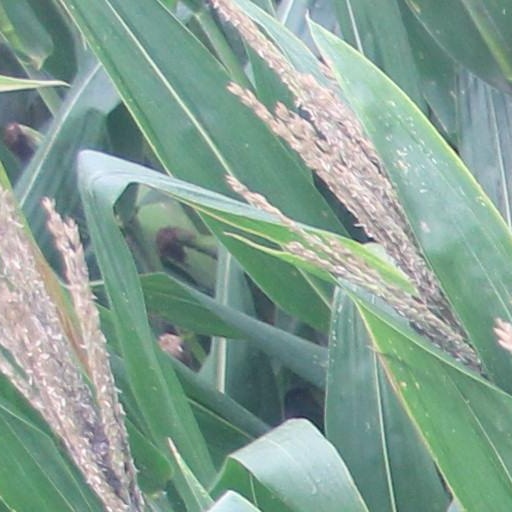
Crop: maize; corn